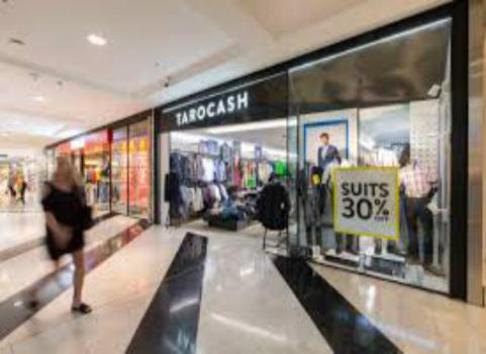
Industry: Clothes